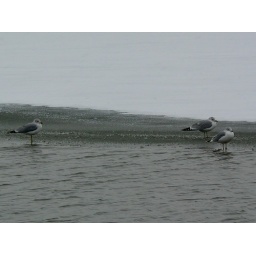
These gulls were standing at the edge of the water at a retention pond in front of the local Wal Mart store.